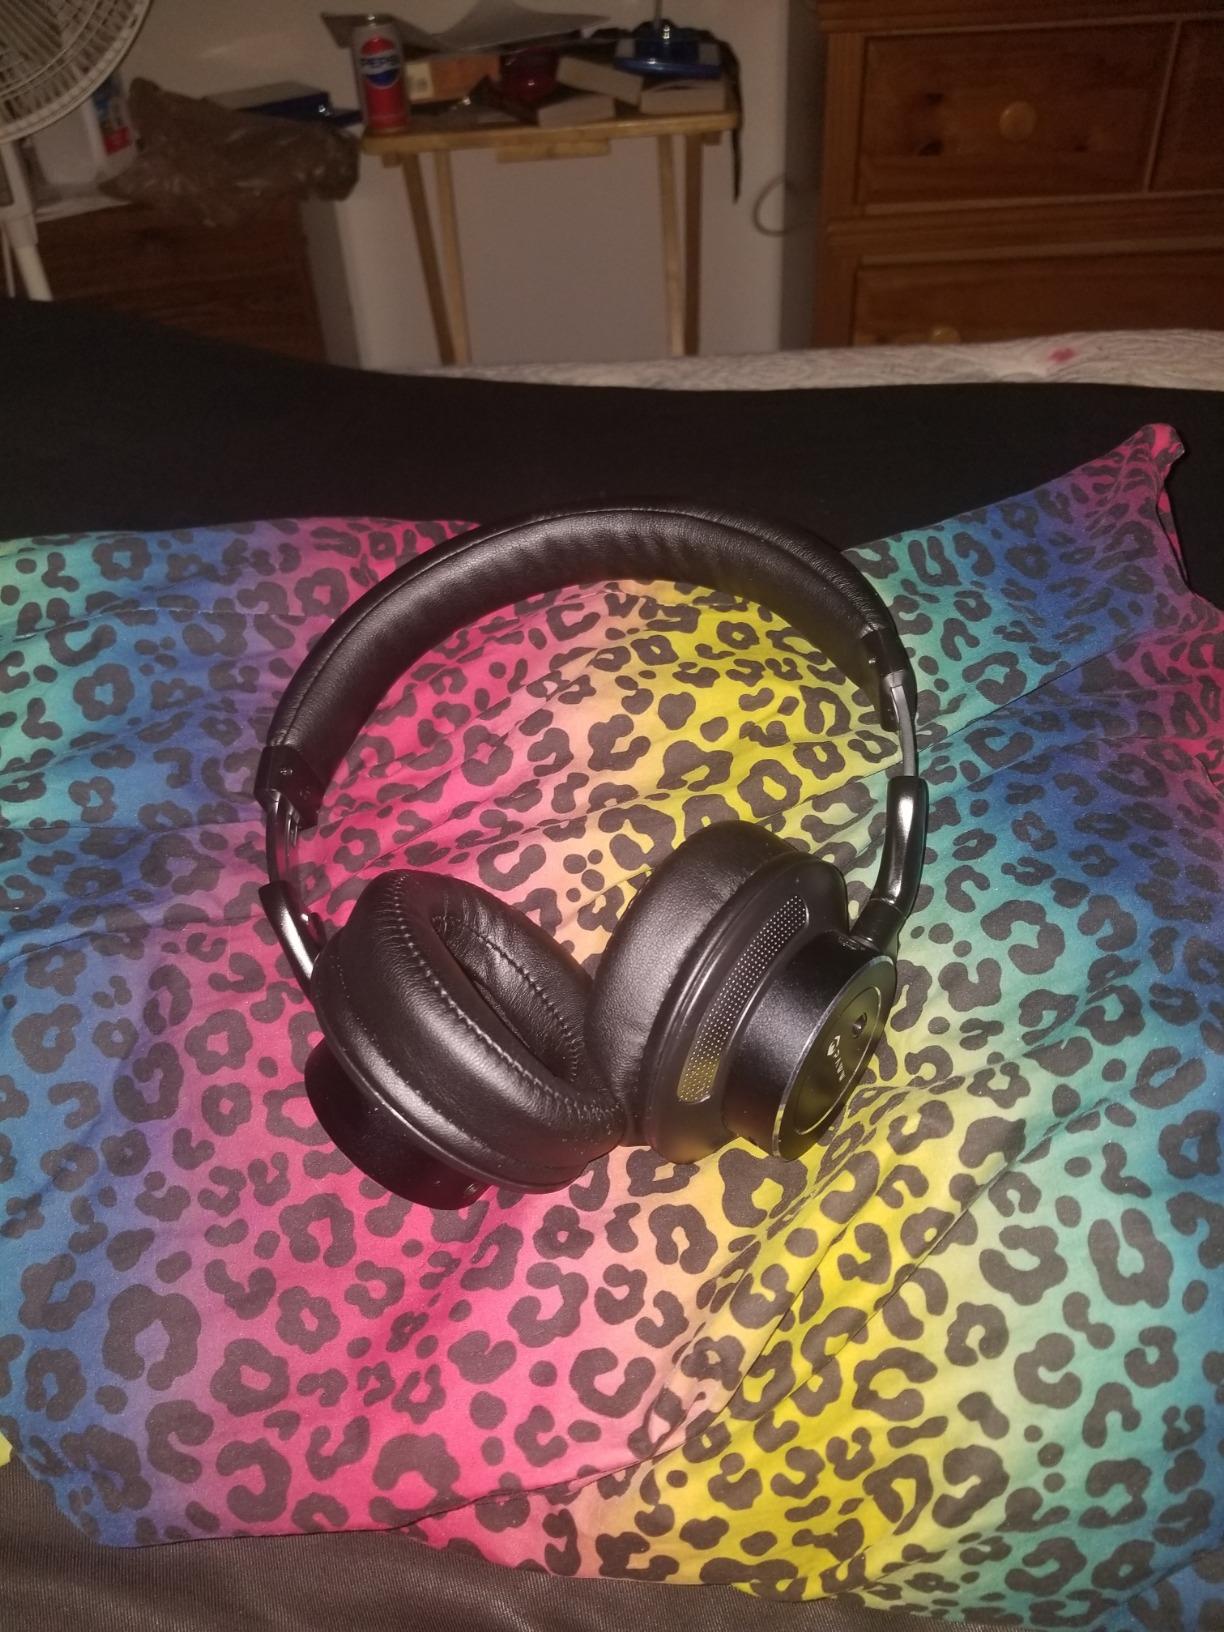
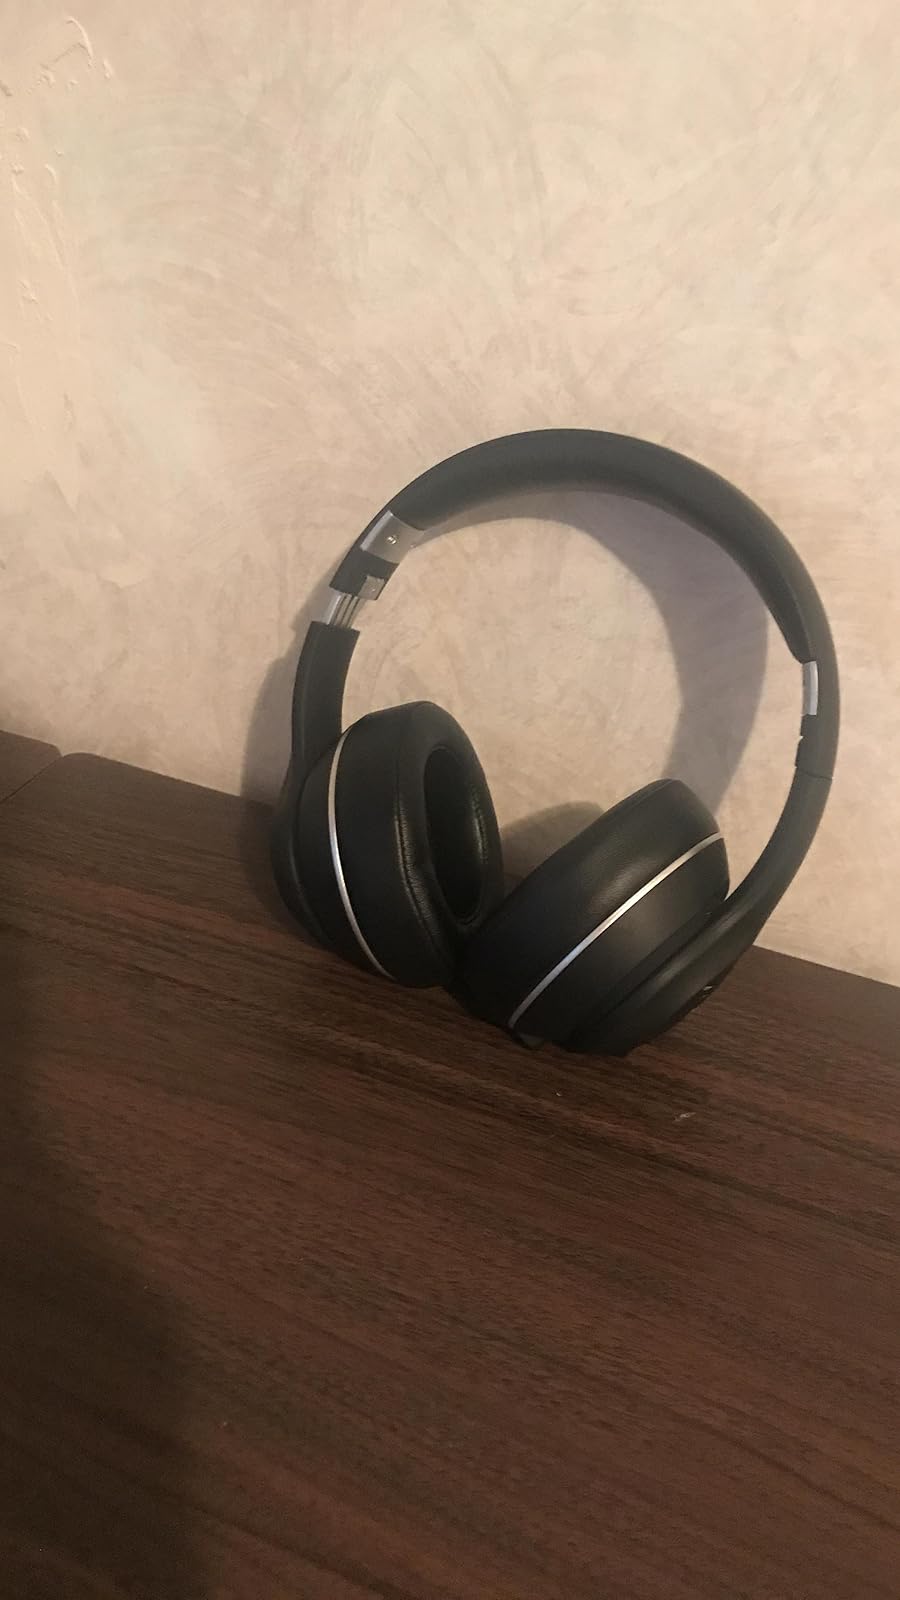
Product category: headphones
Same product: no